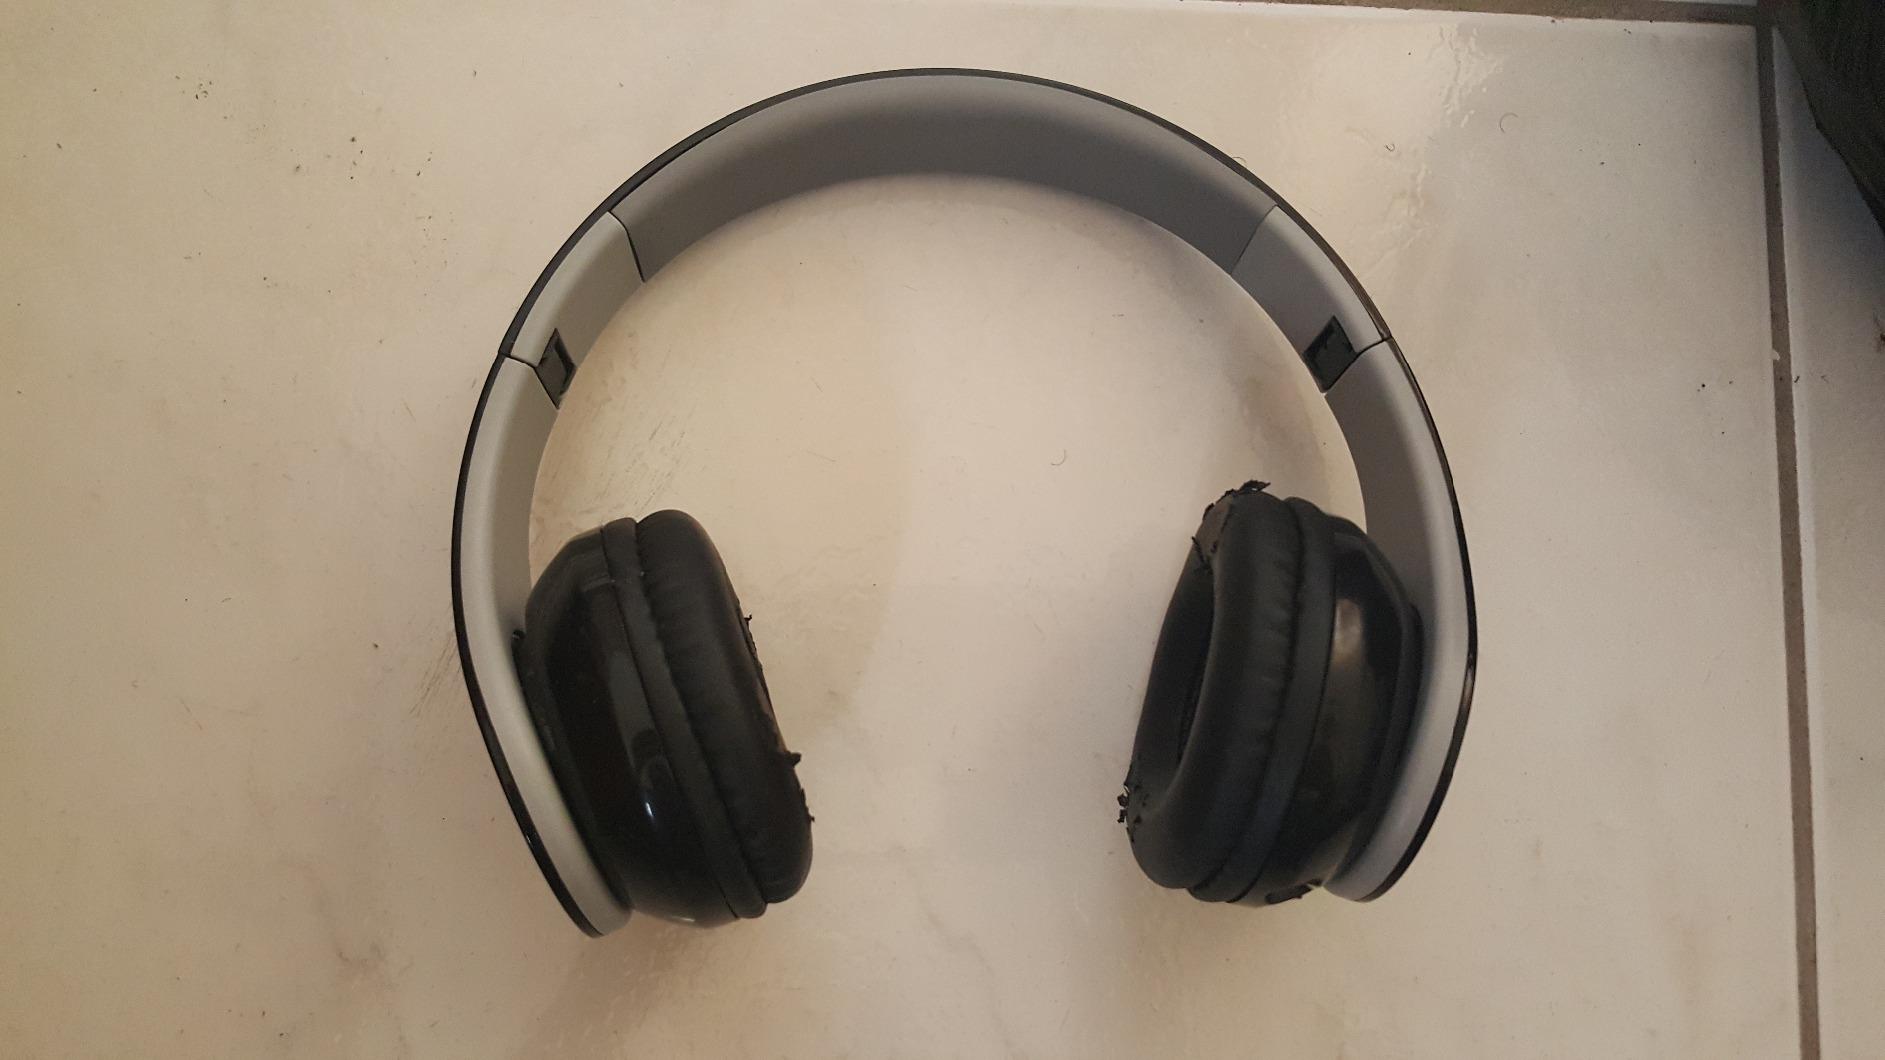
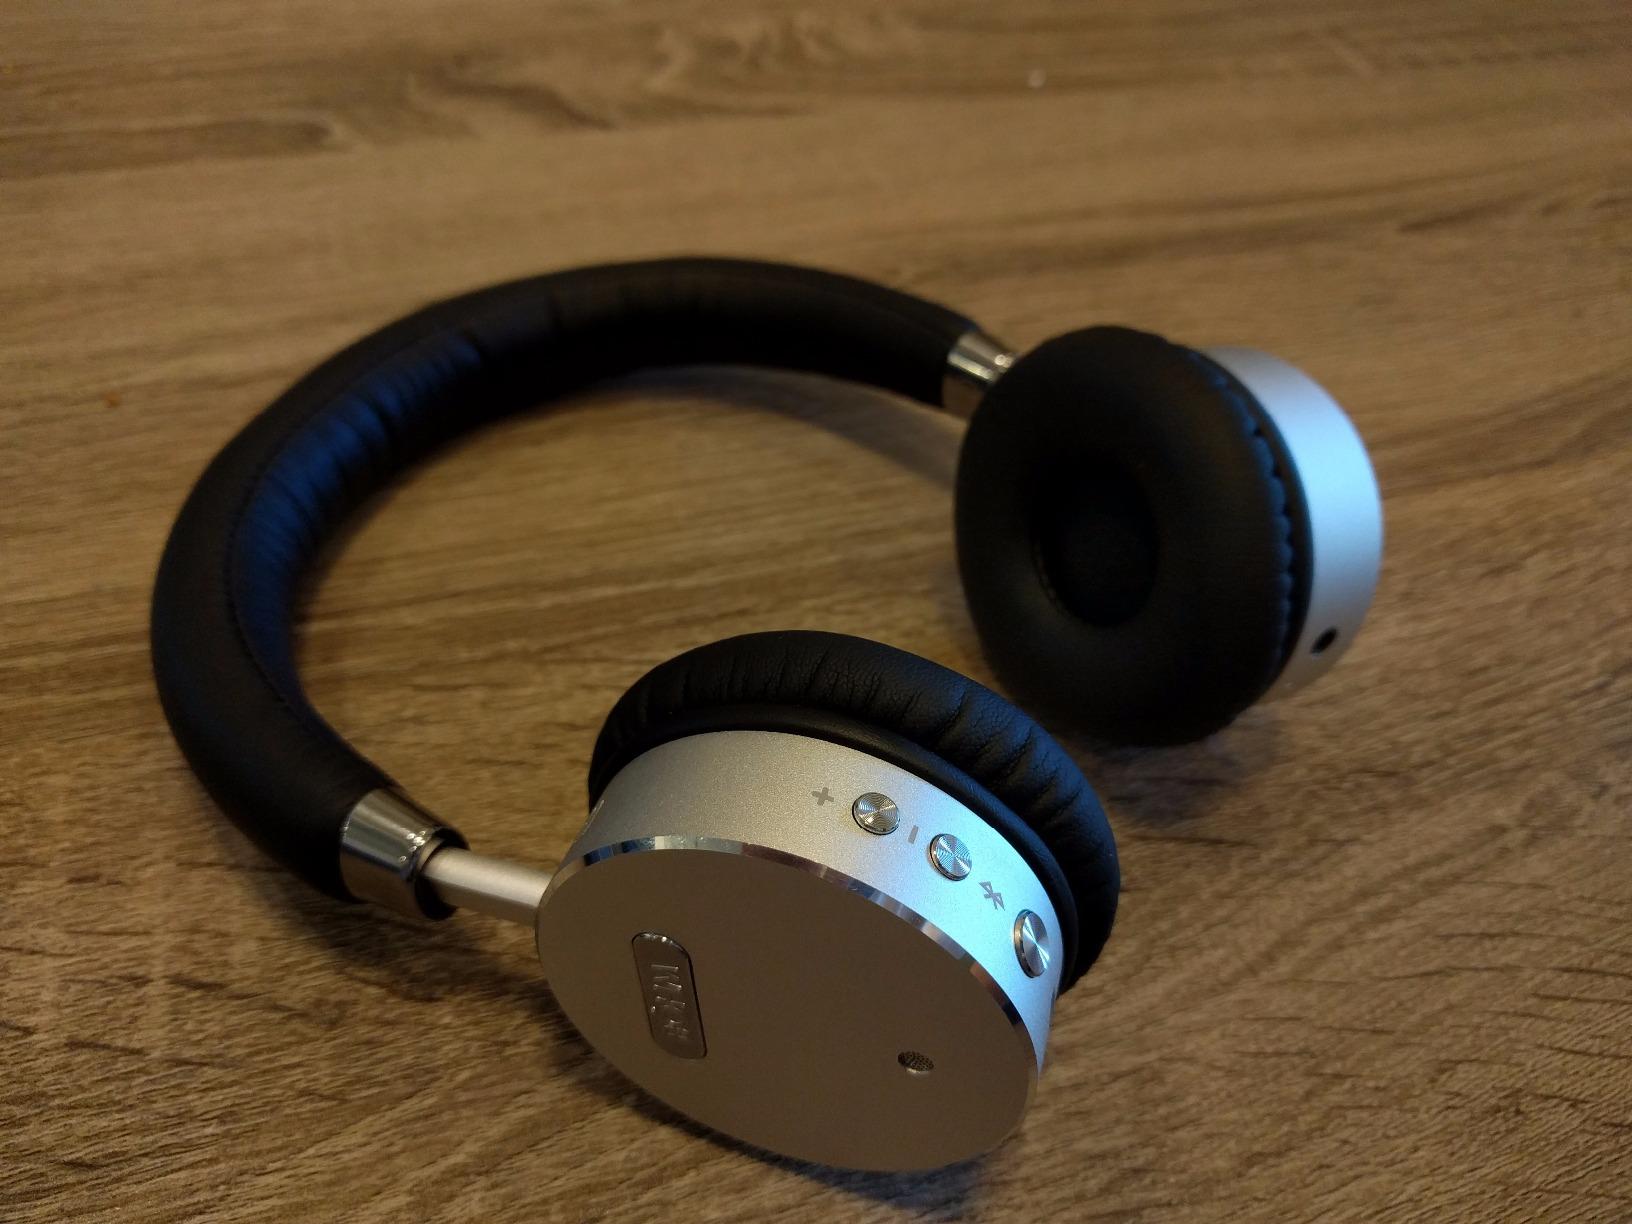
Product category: headphones
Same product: no